Pentropic organisation

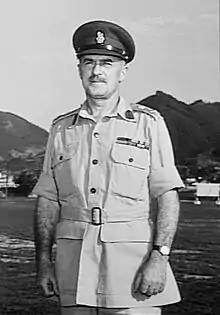
Then Brigadier Reg Pollard in Korea, 1953. As Chief of the General Staff, Pollard oversaw the restructure of the Australian Army along pentropic lines.

The Pentropic organisation was a military organisation used by the Australian Army between 1960 and 1965. It was based on the United States Army's pentomic organisation and involved reorganising most of the Army's combat units into units based on five elements, rather than the previous three or four sub-elements. The organisation proved unsuccessful, and the Army reverted to its previous unit structures in early 1965.